Julio Ducuron

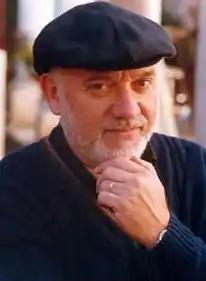

Julio Ducuron (born November 24, 1946) is an Impressionist landscape painter. He is noted for his depictions of Latin American Life, many of which are in permanent collections around the globe.